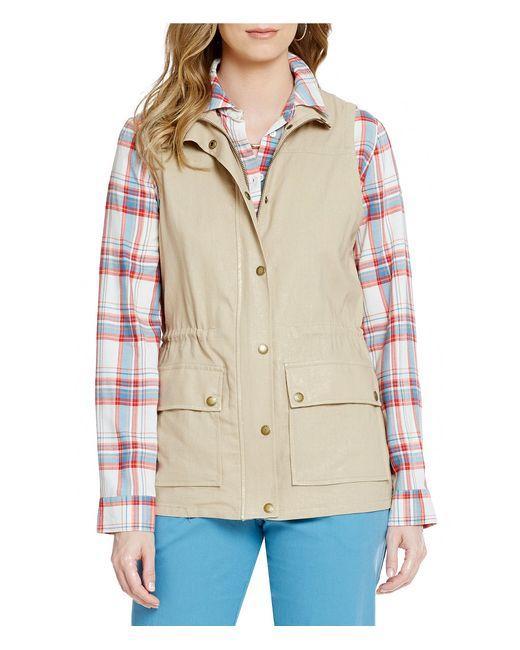
Wray Fleece gefütterte Gilet Weste für Damen